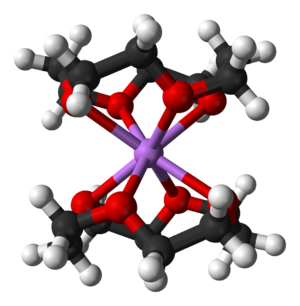
L'éther 12-couronne-4, ou simplement 12-couronne-4, est un composé organique de formule chimique (C₂H₄O)₄ correspondant au tétramère cyclique d'oxyde d'éthylène. Il s'agit d'un éther couronne qui agit comme chélateur spécifique au cation de lithium Li⁺, avec lequel il forme le complexe bis-lithium :